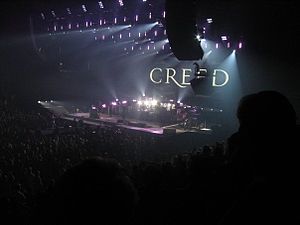
Creed
Creed i 2009
"Creed var et alternativt post grunge rockband fra Florida, USA. der blev dannet i 1993. Gruppen består af forsanger Scott Stapp, guitarist Mark Tremonti, bassist Brian Marshall og trommeslager Scott Phillips. De fik deres første gennembrud i 2000 med sangen ""With Arms Wide Open"" fra albummet Human Clay.